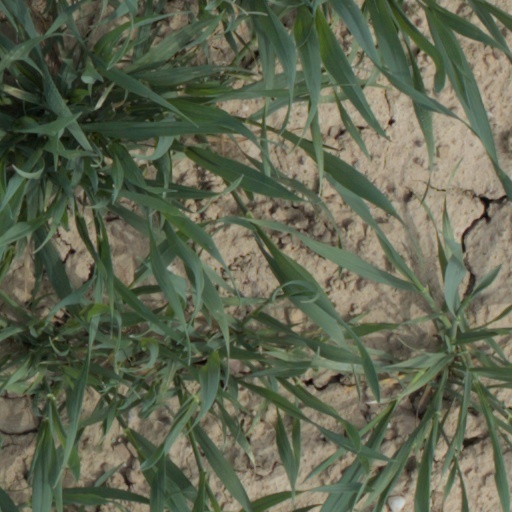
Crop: wheat